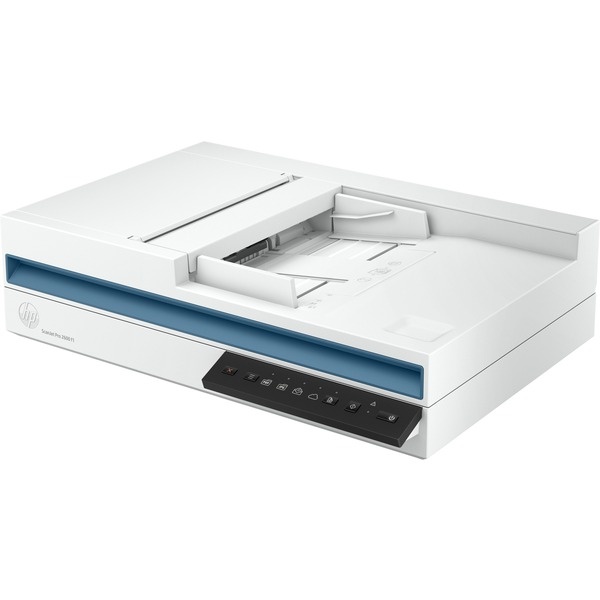
HP ScanJet Pro 2600 f1 Flatbed/ADF Scanner
HP ScanJet Pro 2600 f1 Flatbed/ADF Scanner - 1200 dpi Optical - 48-bit Color - 25 ppm (Mono) - 25 ppm (Color) - Duplex Scanning - USB
Brand: HP
Category: Electronics > Print, Copy, Scan & Fax > Scanners > Flatbed Scanners